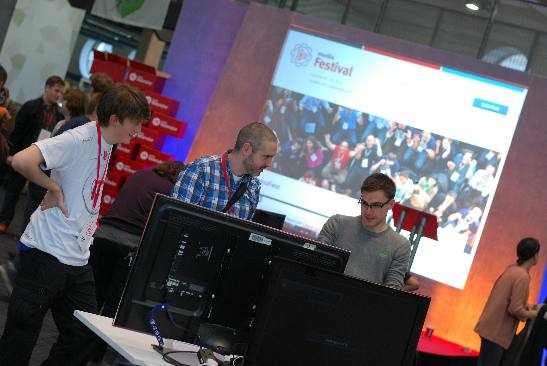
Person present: Yes